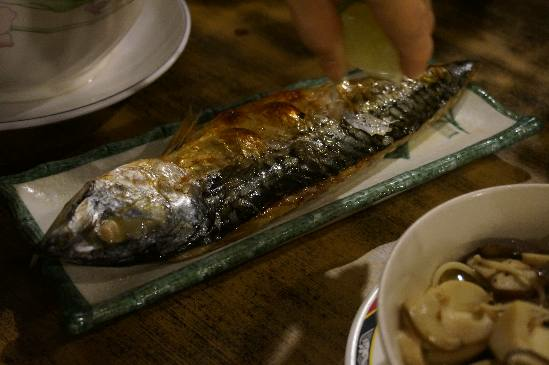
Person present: No